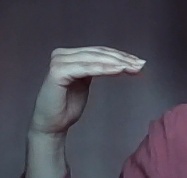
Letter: haa